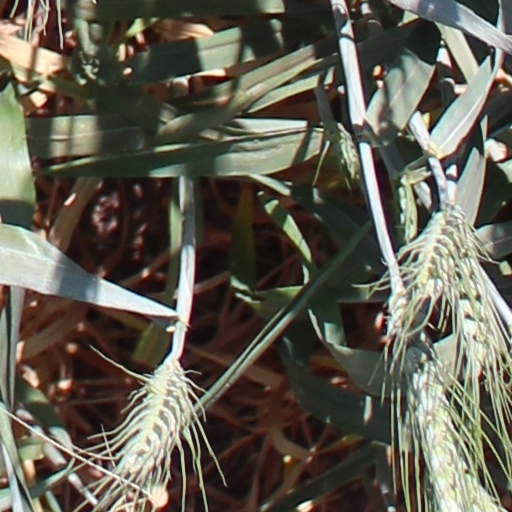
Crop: wheat